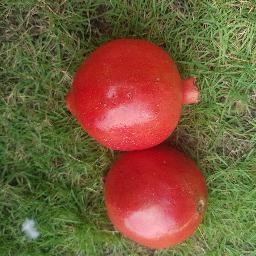
Fruit: Pomegranate
Quality: Good